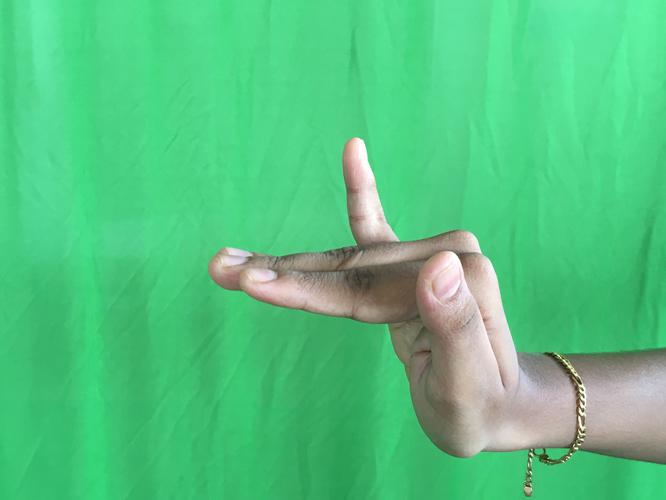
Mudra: Mrigasirsha
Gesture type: single_hand